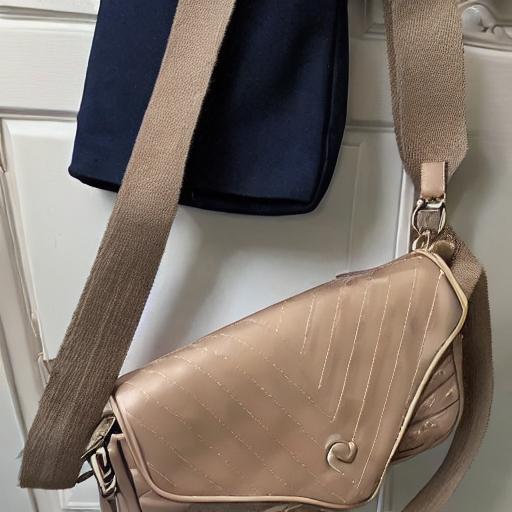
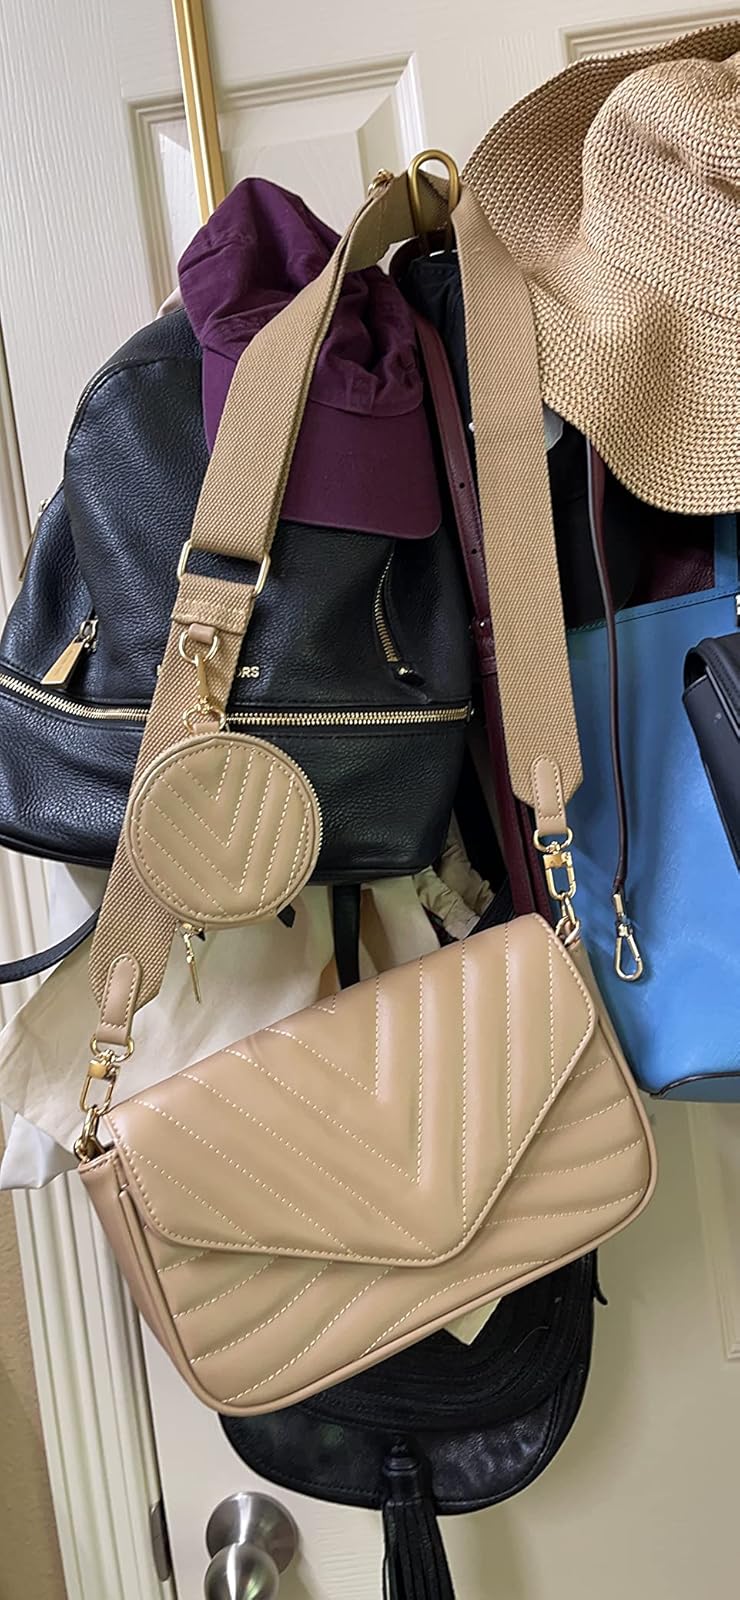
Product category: accessories_handbag
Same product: no